Ella Toone

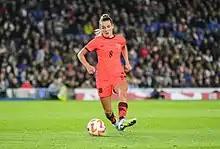
Toone playing for England against Czech Republic in 2022

Toone represented England at the 2016 FIFA U-17 Women's World Cup in Jordan. On 17 October 2017, Toone made her under-19 debut in an UEFA Women's Under-19 Championship qualification match against Kazakhstan, scoring twice in a 9–0 win. She scored 5 across the qualifying campaign as England finished second to Germany in the elite round. In June 2018, Toone was part of the 35-player shortlist to make the England under-20 squad for the FIFA Women's U20 World Cup, but was ruled out through injury.